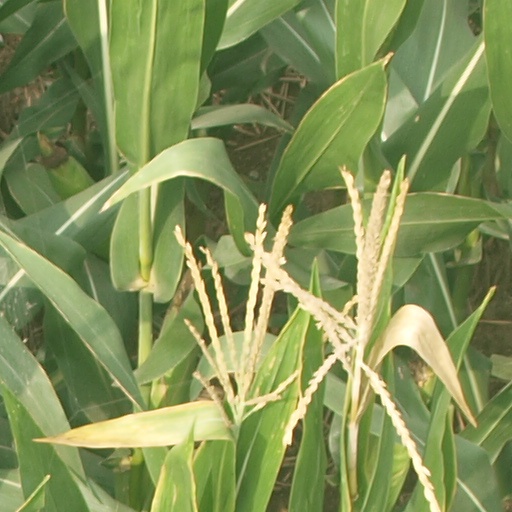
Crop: maize; corn